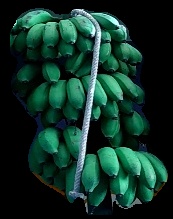
Variety: rasbale
Grade: grade2